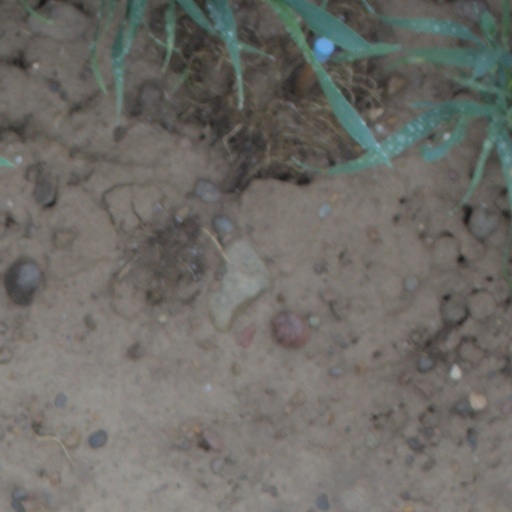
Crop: wheat